Chinoiserie in fashion

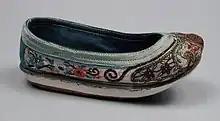
Example of a Chinese slippers, Qing dynasty.

Chinese shawls were popular among European elite style leaders in the early 20th century. However, in a report dating to 1921 written by Vogue, it was referred as Spanish shawls, and readers were informed that these shawls were imported from Venice, Spain, Persia, and the Philippines, while omitting the initial Chinese importation of these shawls when earlier importers of Chinese goods and other travellers to China were key sources for these shawls twenty years prior to the publication of the report.